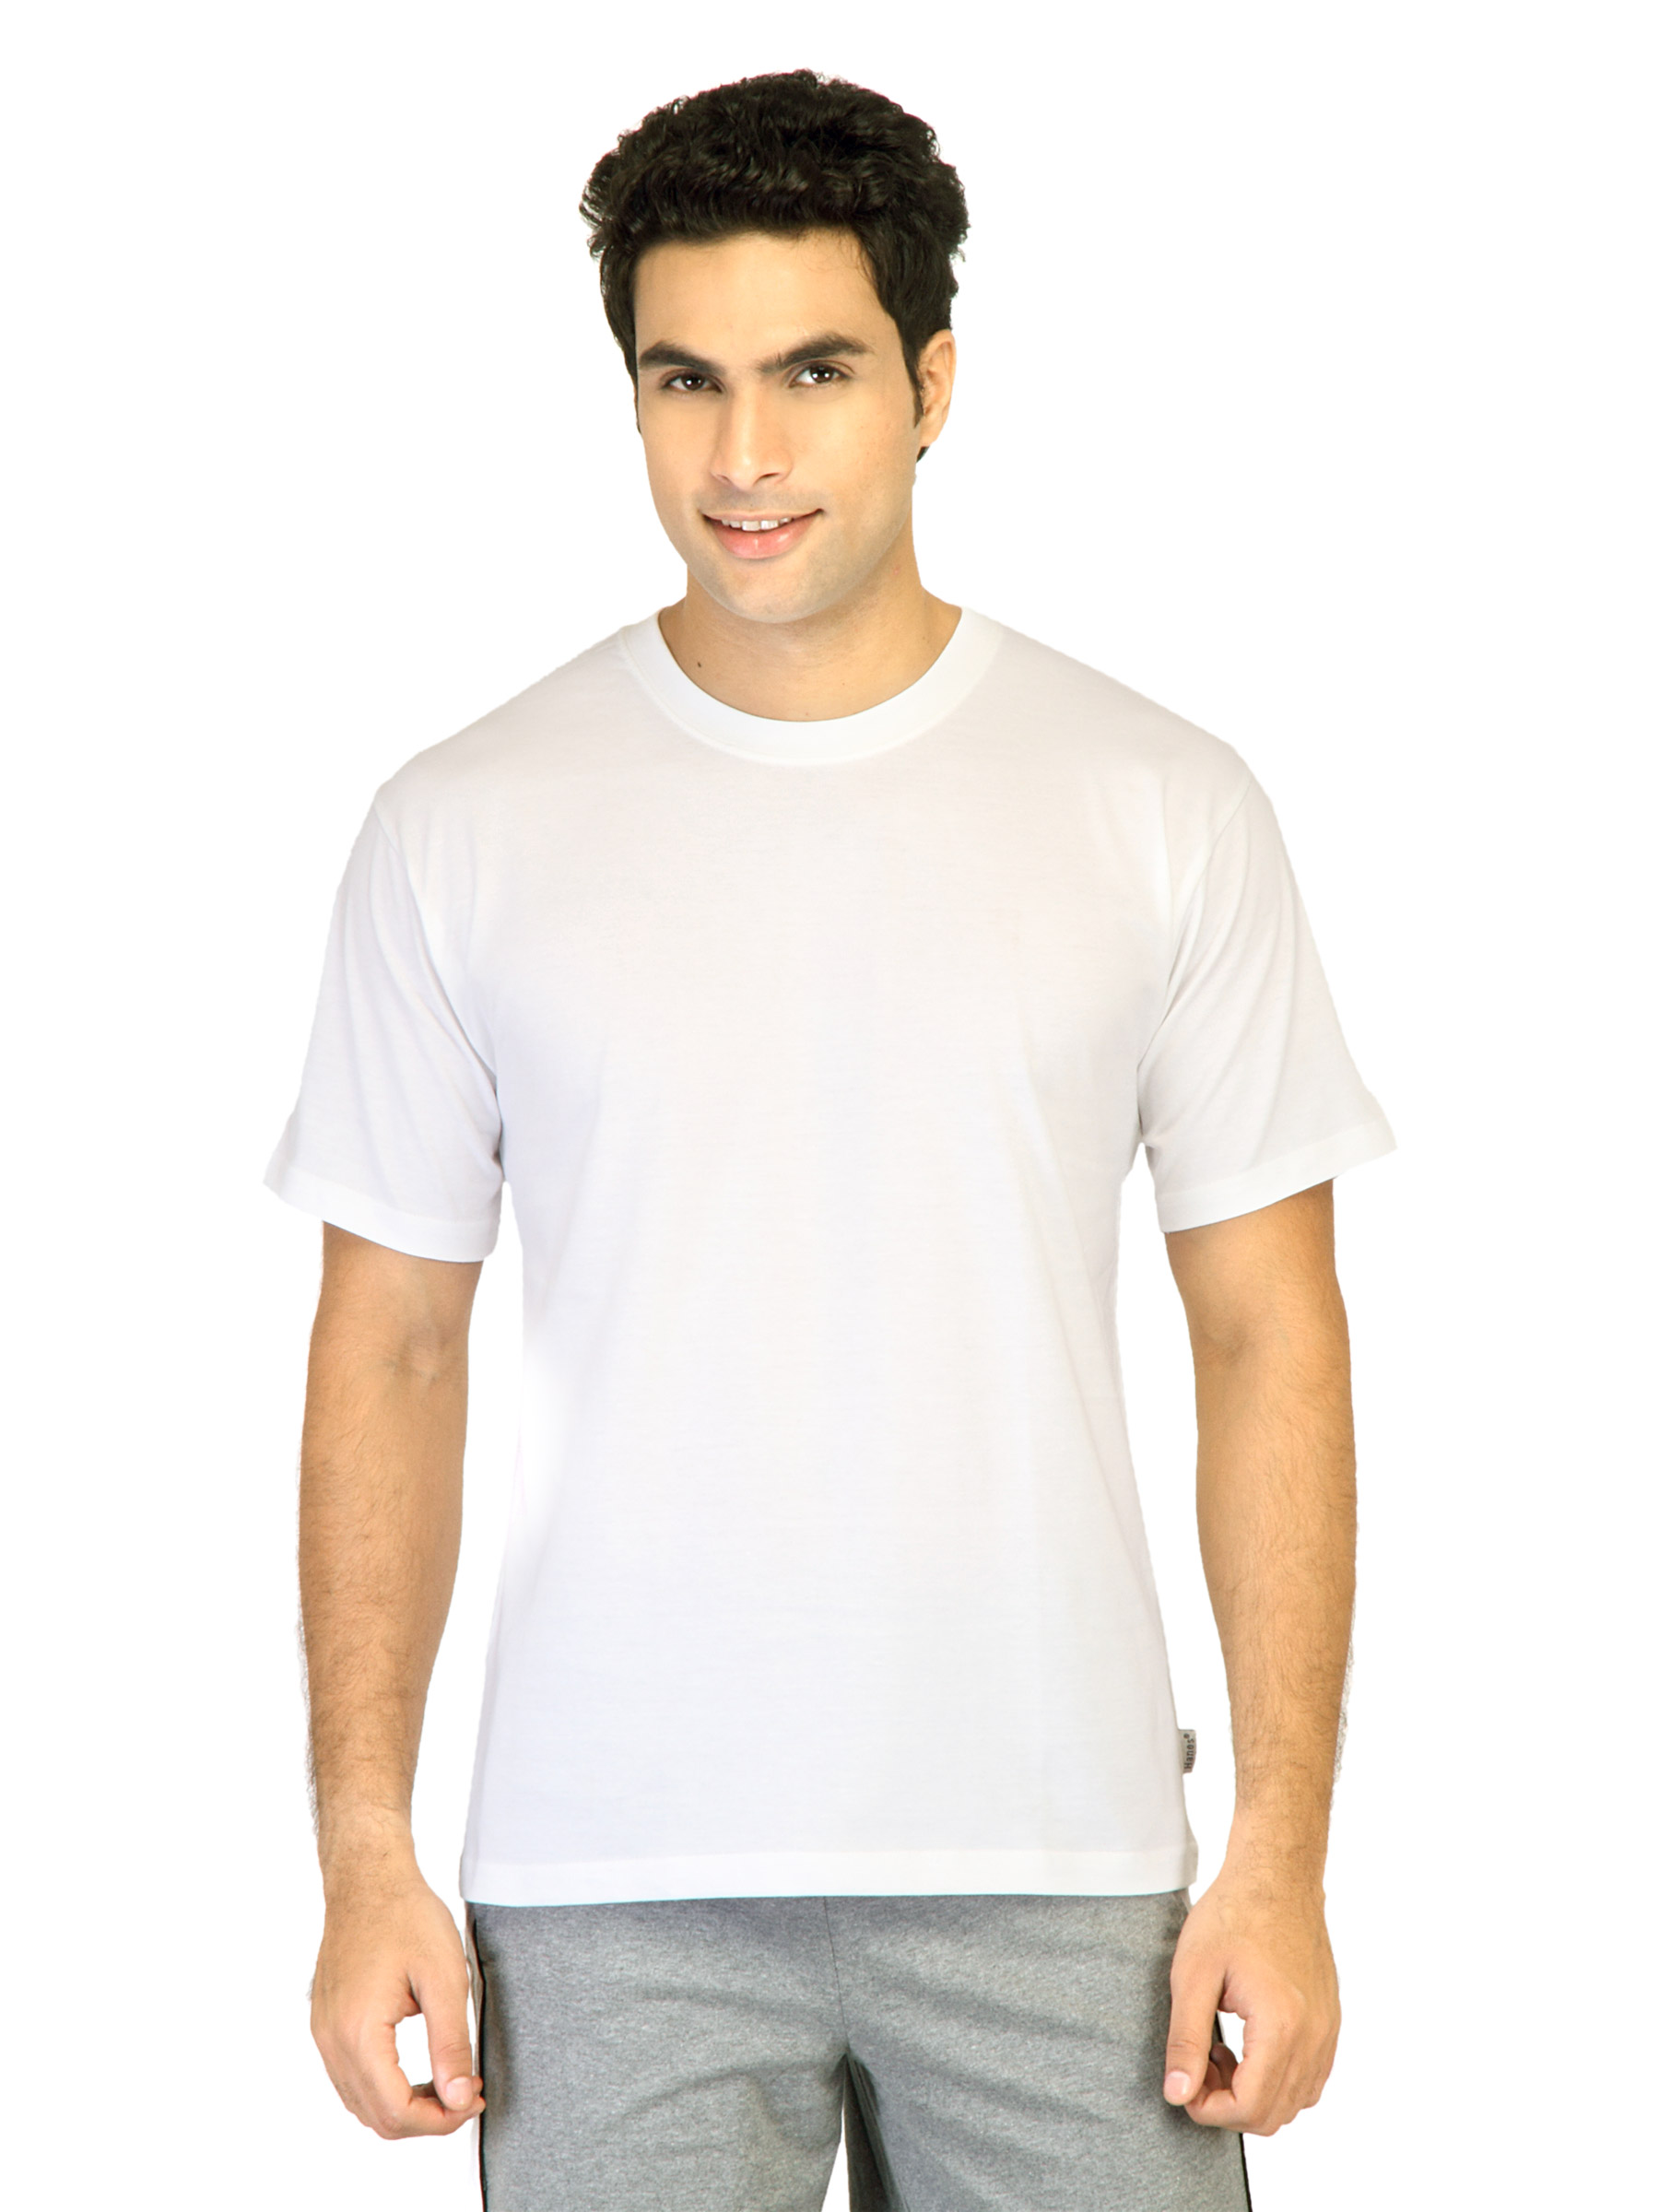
Hanes Men Half Sleeve Crew Pack of 3 White Innerwear T-shirts
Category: Apparel / Innerwear / Innerwear Vests
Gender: Men
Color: White
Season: Summer 2016
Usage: Casual